Borough Market, Halifax

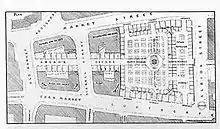
An original floor plan of the market

Borough Market is a Victorian covered market in Halifax, West Yorkshire, England. The market occupies a town centre site between Southgate, Albion Street and Market Street. The glass and wrought iron covered marketplace, surrounded by stone built shops and accommodation, was built between 1891 and 1896 and opened by the future King George V and Queen Mary. The design included three public houses on the Market Street side and fishmongers' shops on Albion Street with the remaining exterior shops all being butchers' shops. The award-winning market is open six days a week with some 125 market stalls.